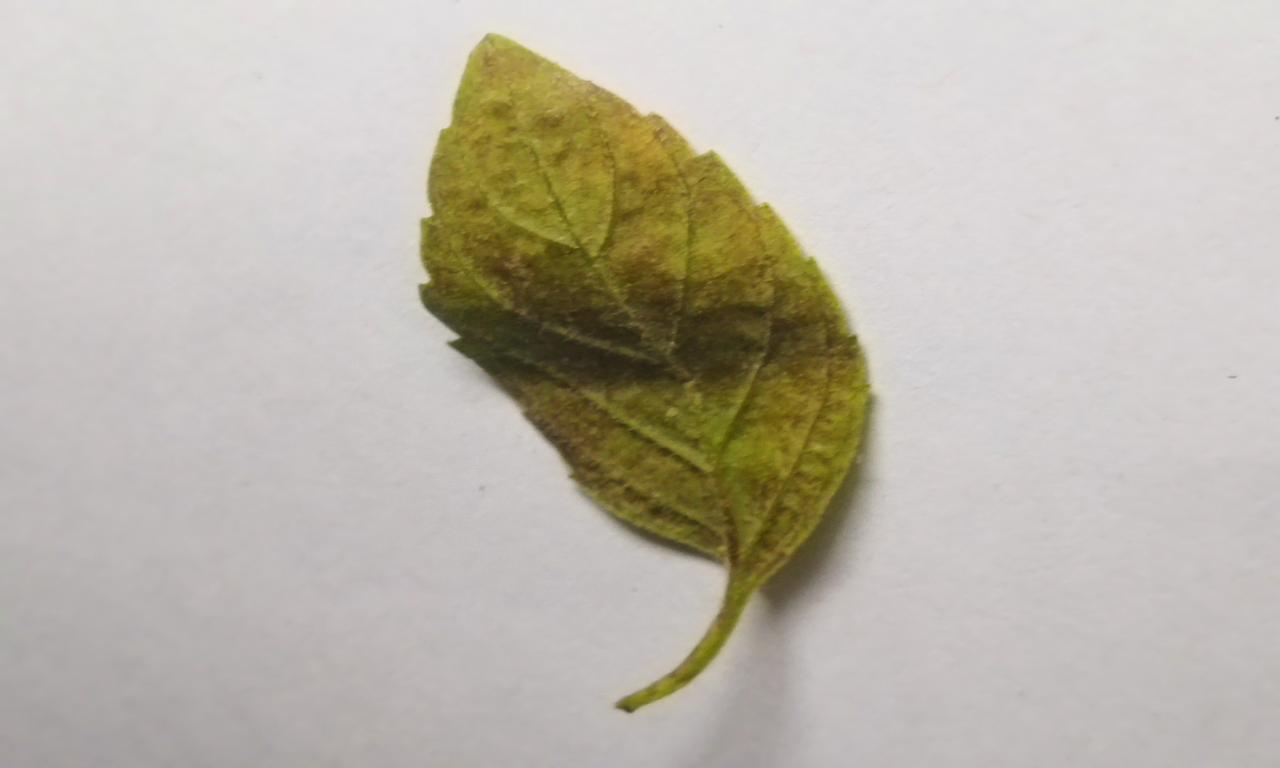
Label: Spoiled